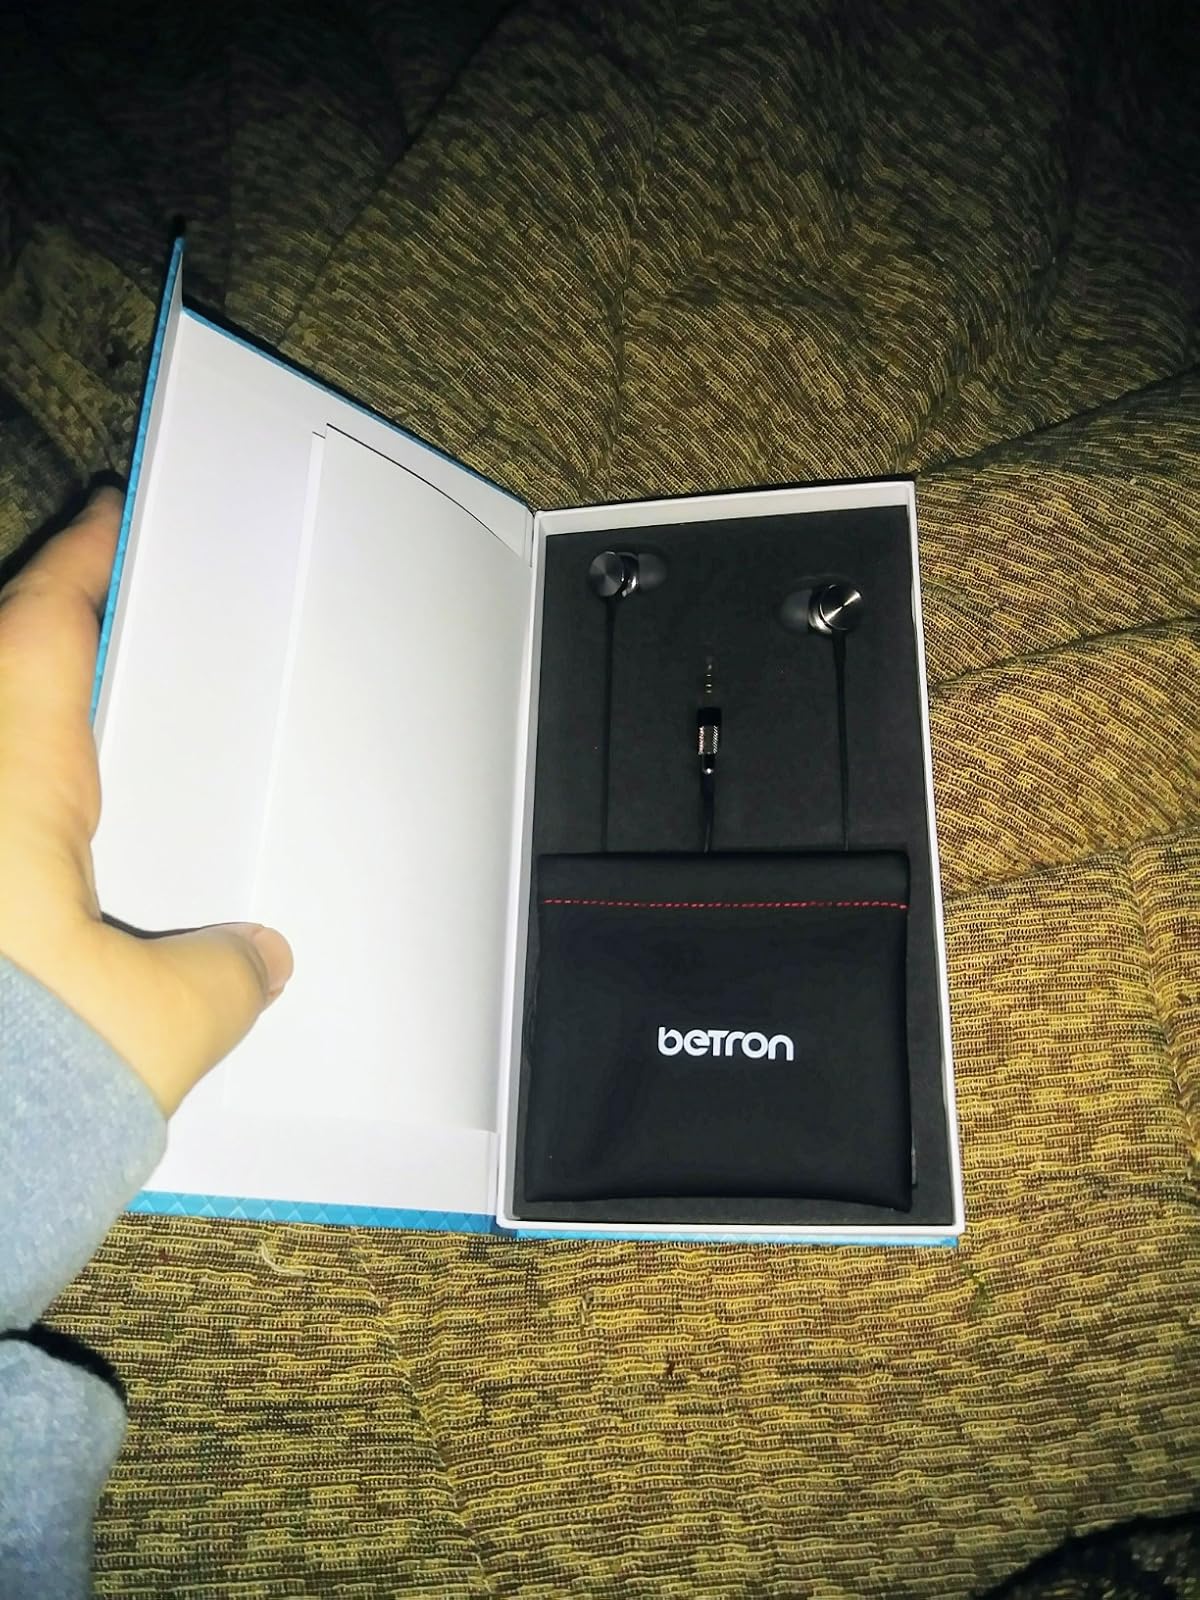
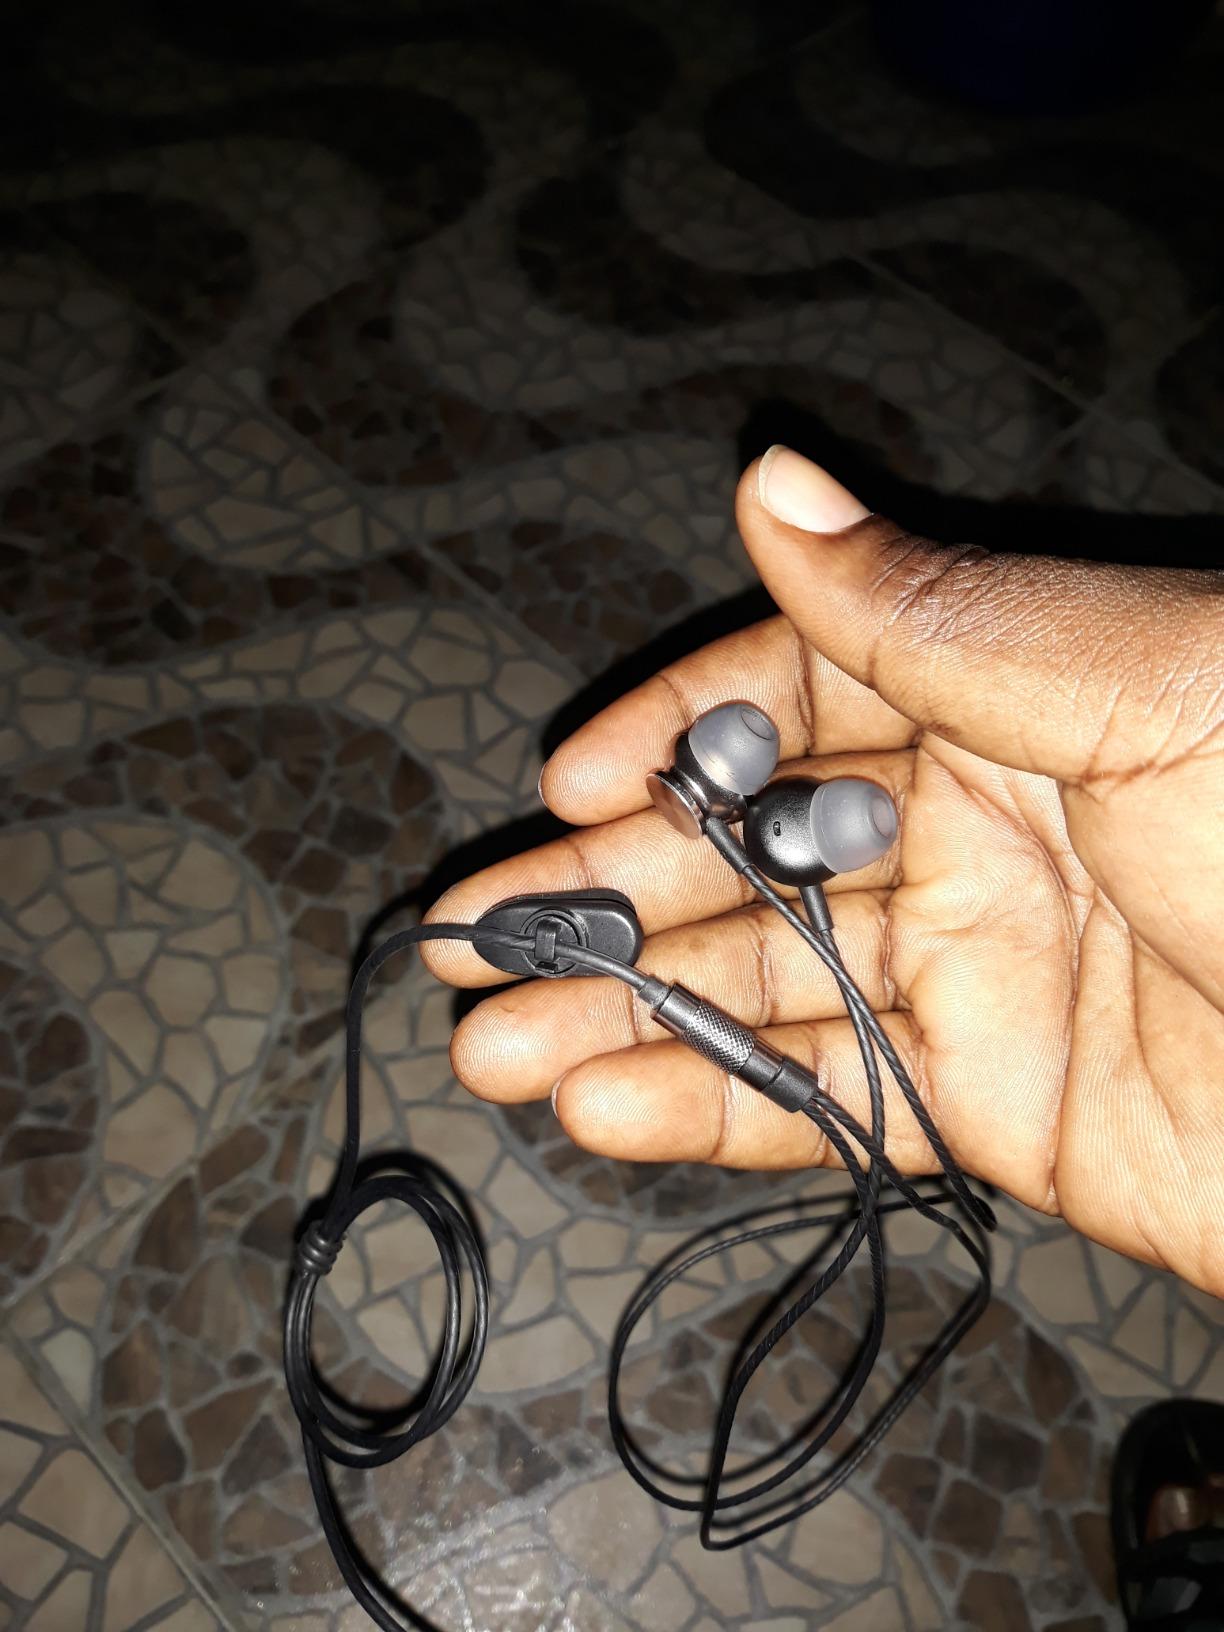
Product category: headphones
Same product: yes